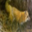
Label: fox